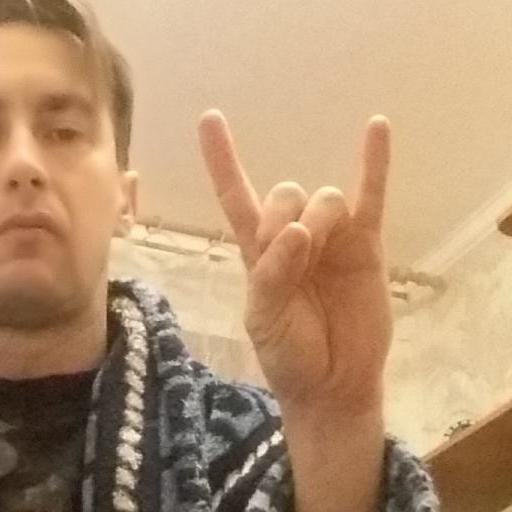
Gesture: rock